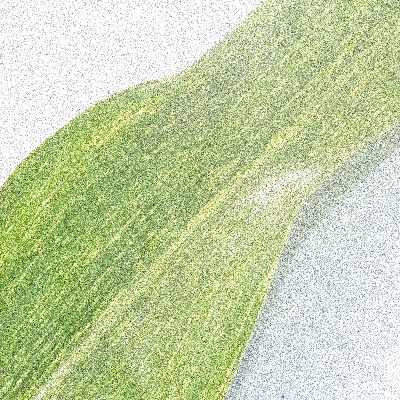
Label: Corn_(Maize)___Maize_Streak_Virus